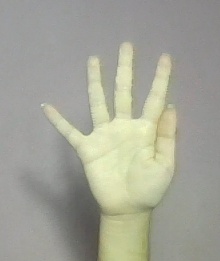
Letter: sheen